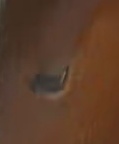
Face region: eyes (orbital_tightening_and_eye_area)
Pain indicator: obviously_present